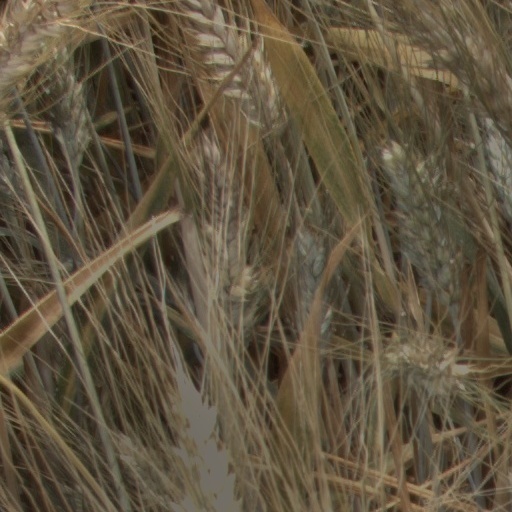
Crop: wheat